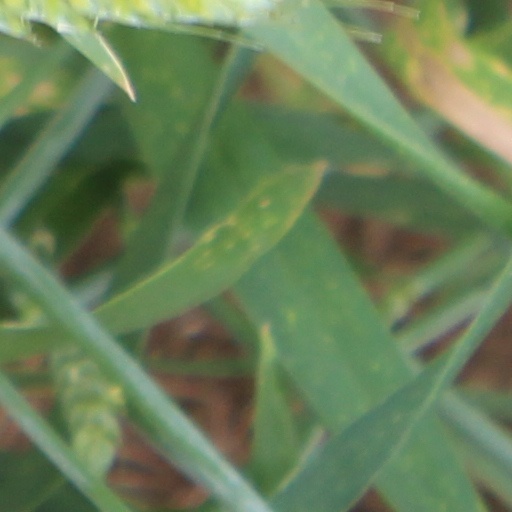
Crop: wheat